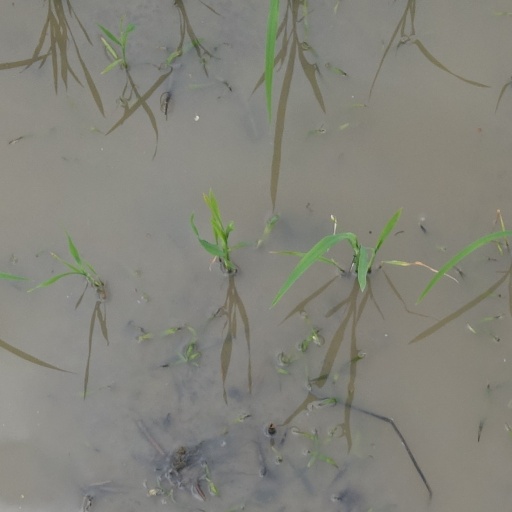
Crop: rice